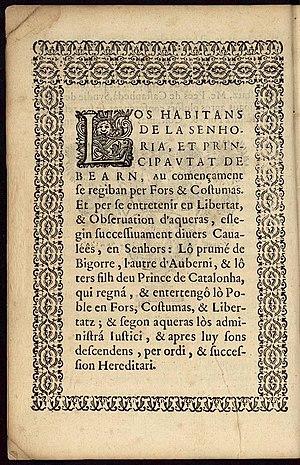
Nouveau For de Béarn, édition 1625.
Les Fors de Béarn constituent un ensemble de textes juridiques appliqués dans l'ancienne principauté de Béarn du XIᵉ siècle à 1789.